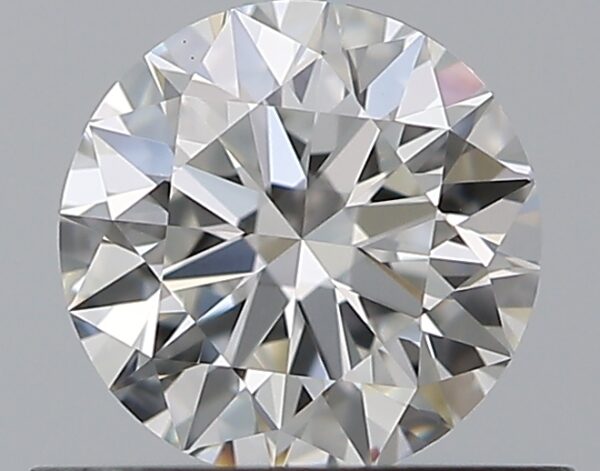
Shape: round
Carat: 0.53
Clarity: VS1
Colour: G
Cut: EX
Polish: EX
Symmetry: EX
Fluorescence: M
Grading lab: GIA
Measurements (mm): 5.18 x 5.21 x 3.21